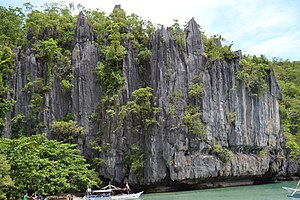
Puerto Princesa Subterranean River National Park / Geografi
Klippeformationer i nationalparken
Puerto Princesa Nationalpark Nationalpark er en nationalpark på Filippinerne.